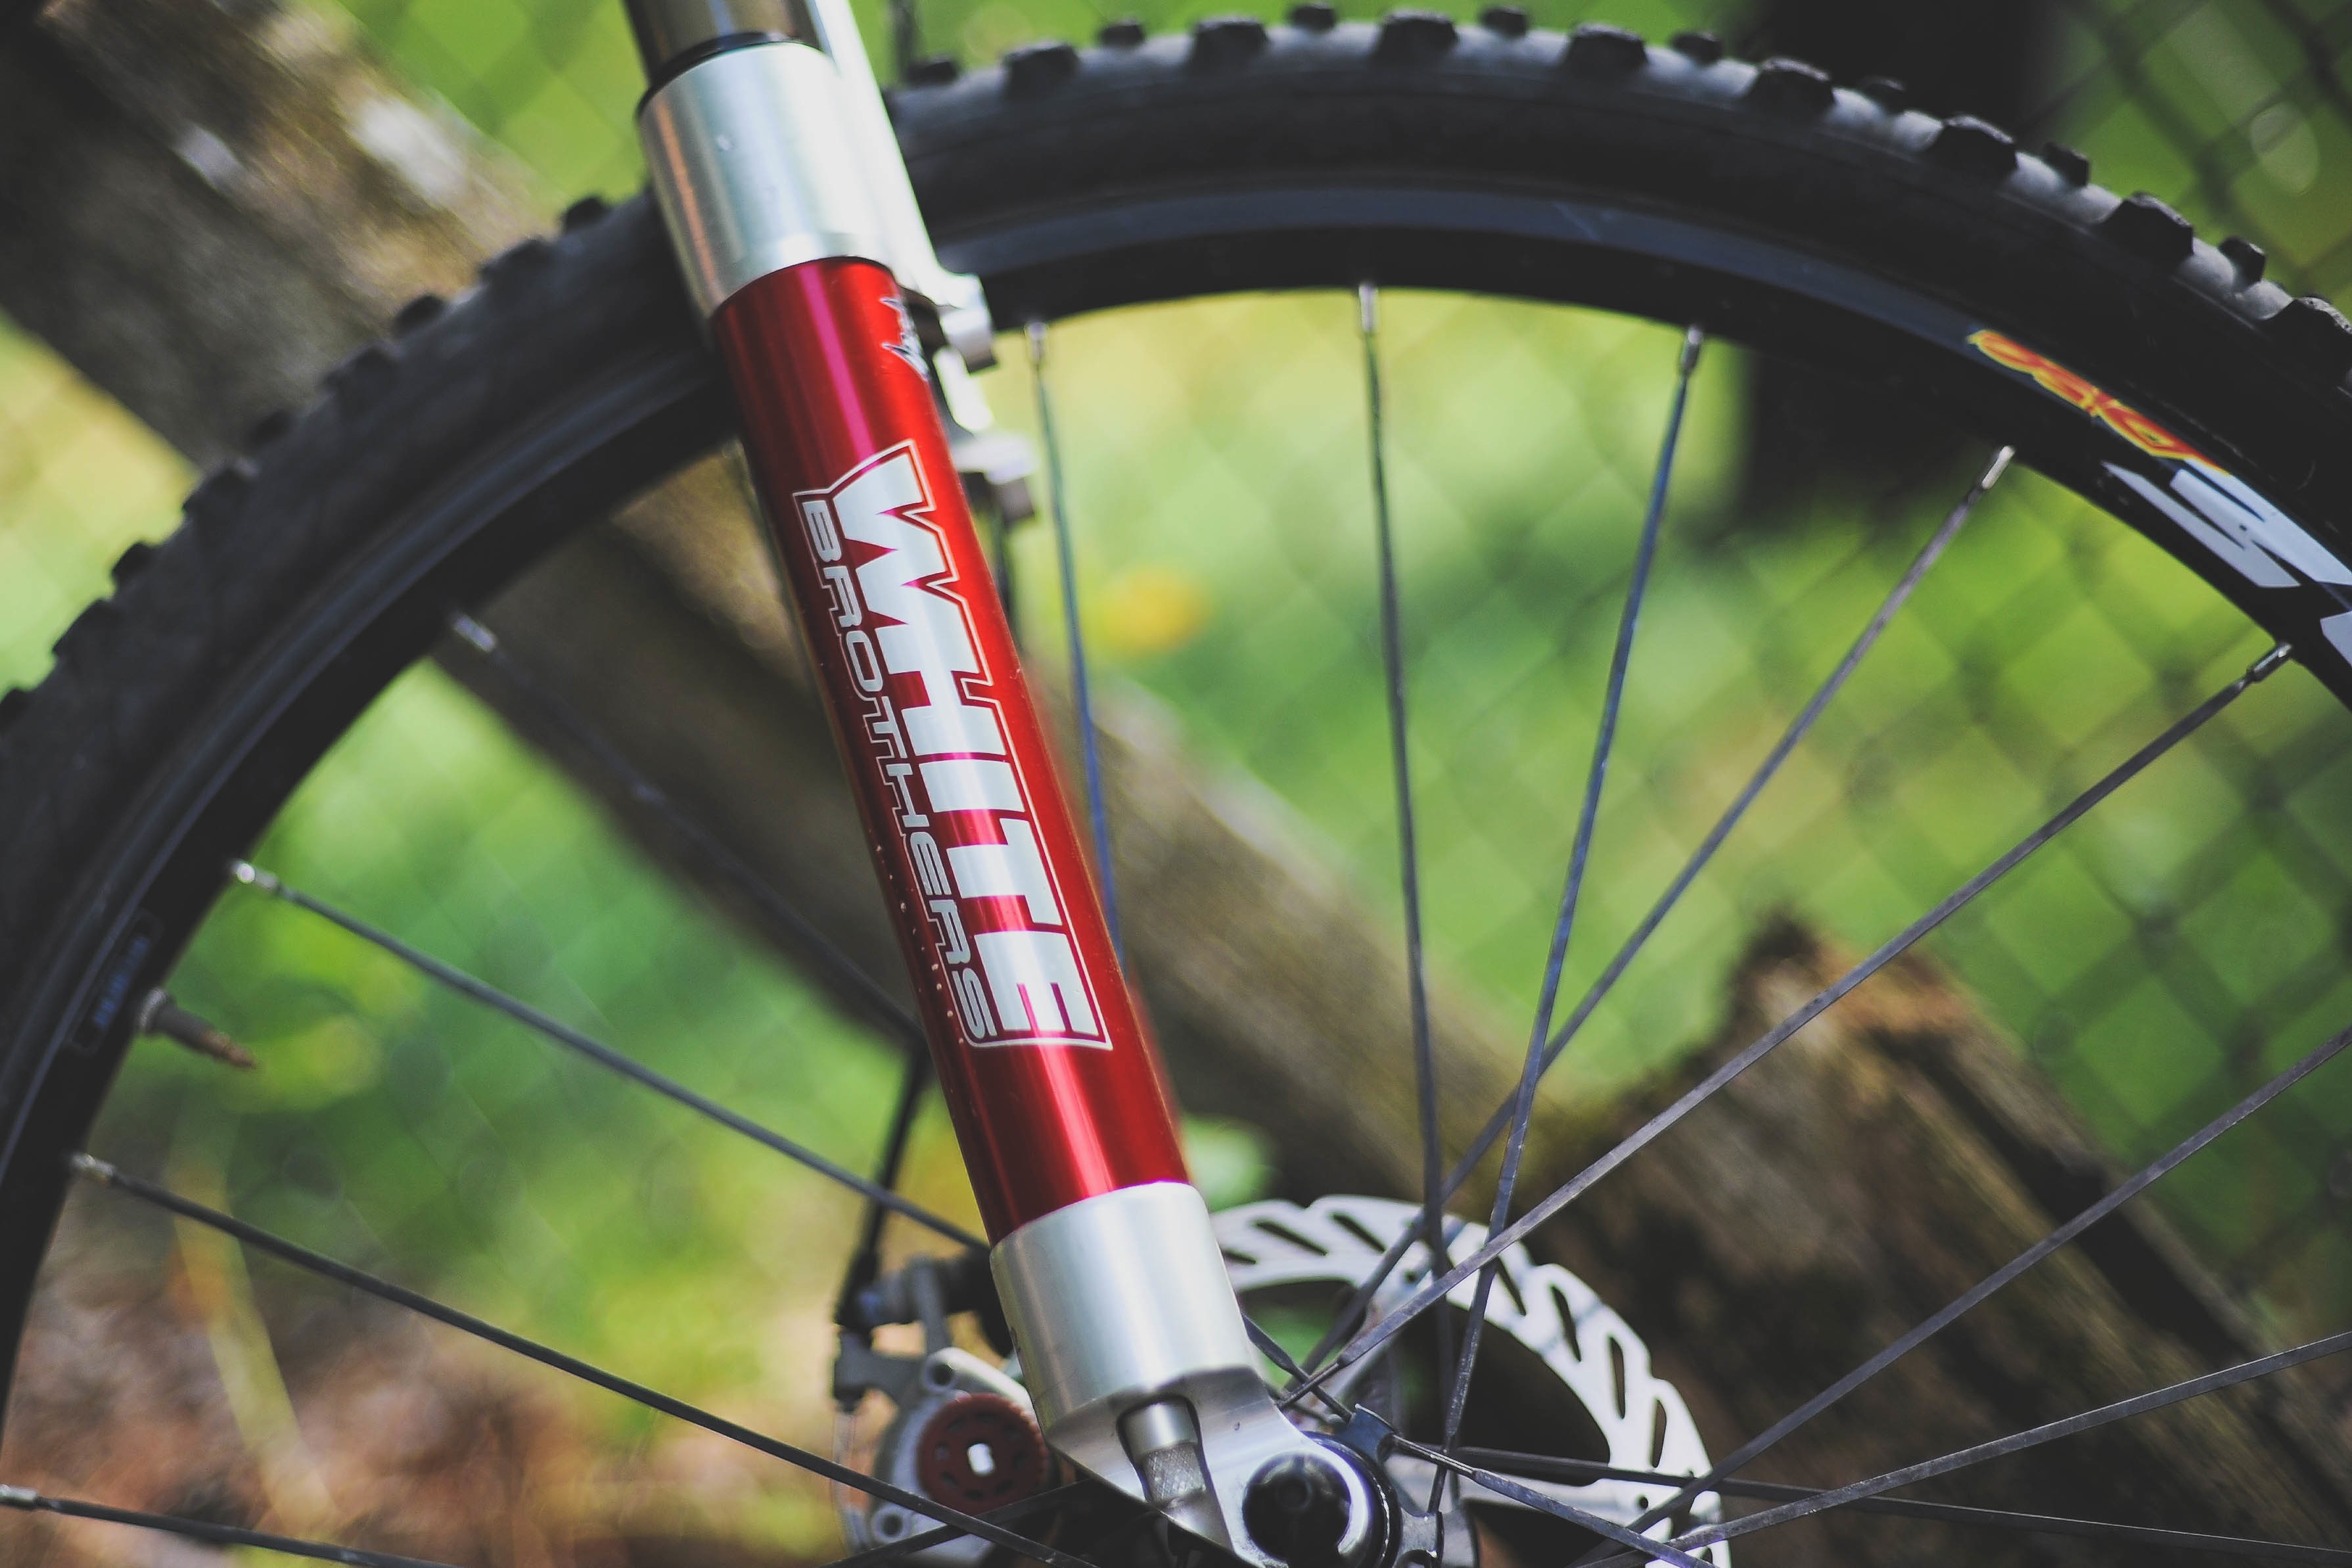
wheel, bicycle, vehicle, spoke, sports equipment, mountain bike, cycling, freeride, bicycle frame, bicycle wheel, land vehicle, cyclo cross bicycle, cyclo cross, bmx bike, road bicycle, racing bicycle, hybrid bicycle